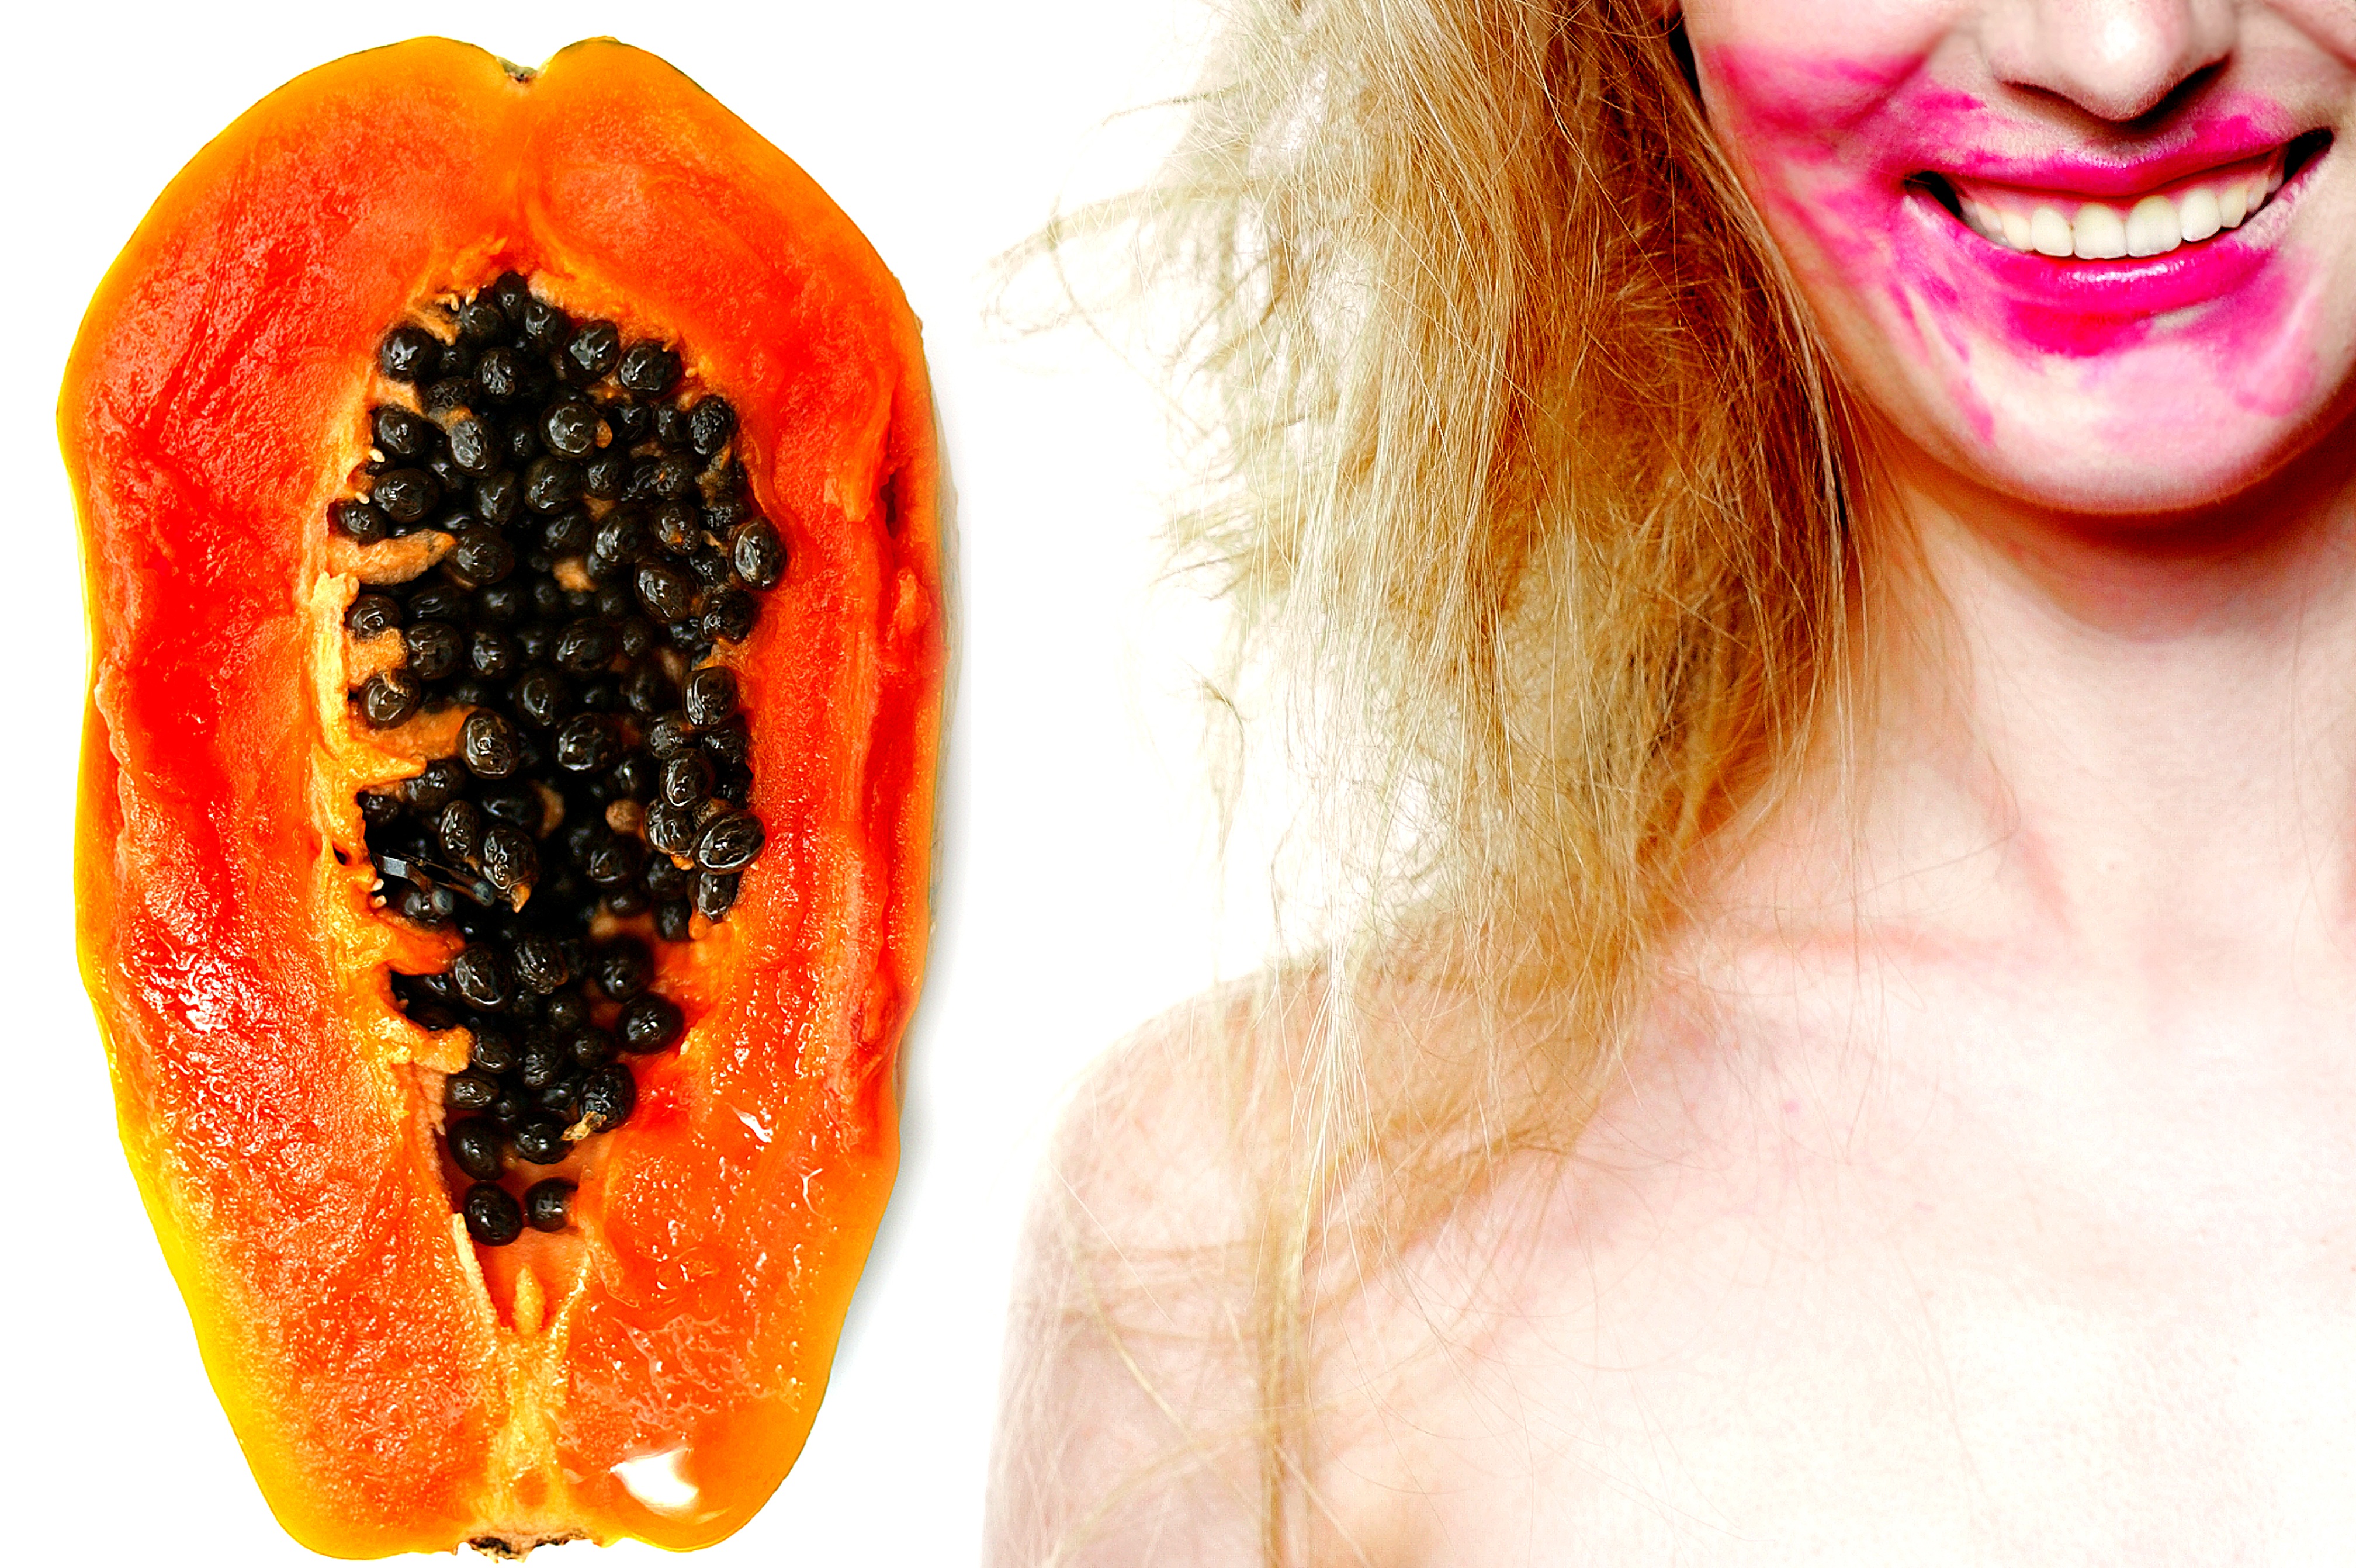
nature, people, plant, girl, fruit, female, orange, young, food, red, produce, tropical, eat, health, lip, mouth, seeds, face, organ, exotic, smeared, papaya, flowering plant, land plant